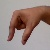
The image shows a hand gesture representing the letter 'Q' in Indian Sign Language.